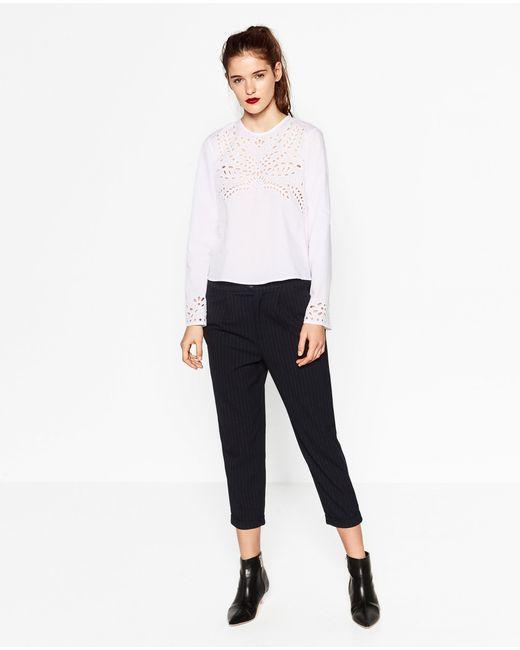
Weißes Top mit Rundhalsausschnitt und Slim Fit Hose